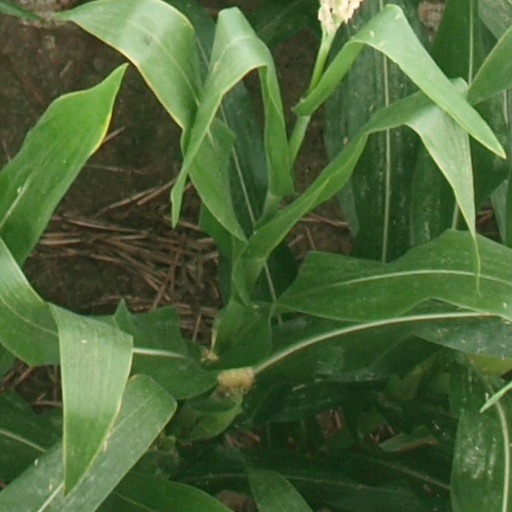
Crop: maize; corn